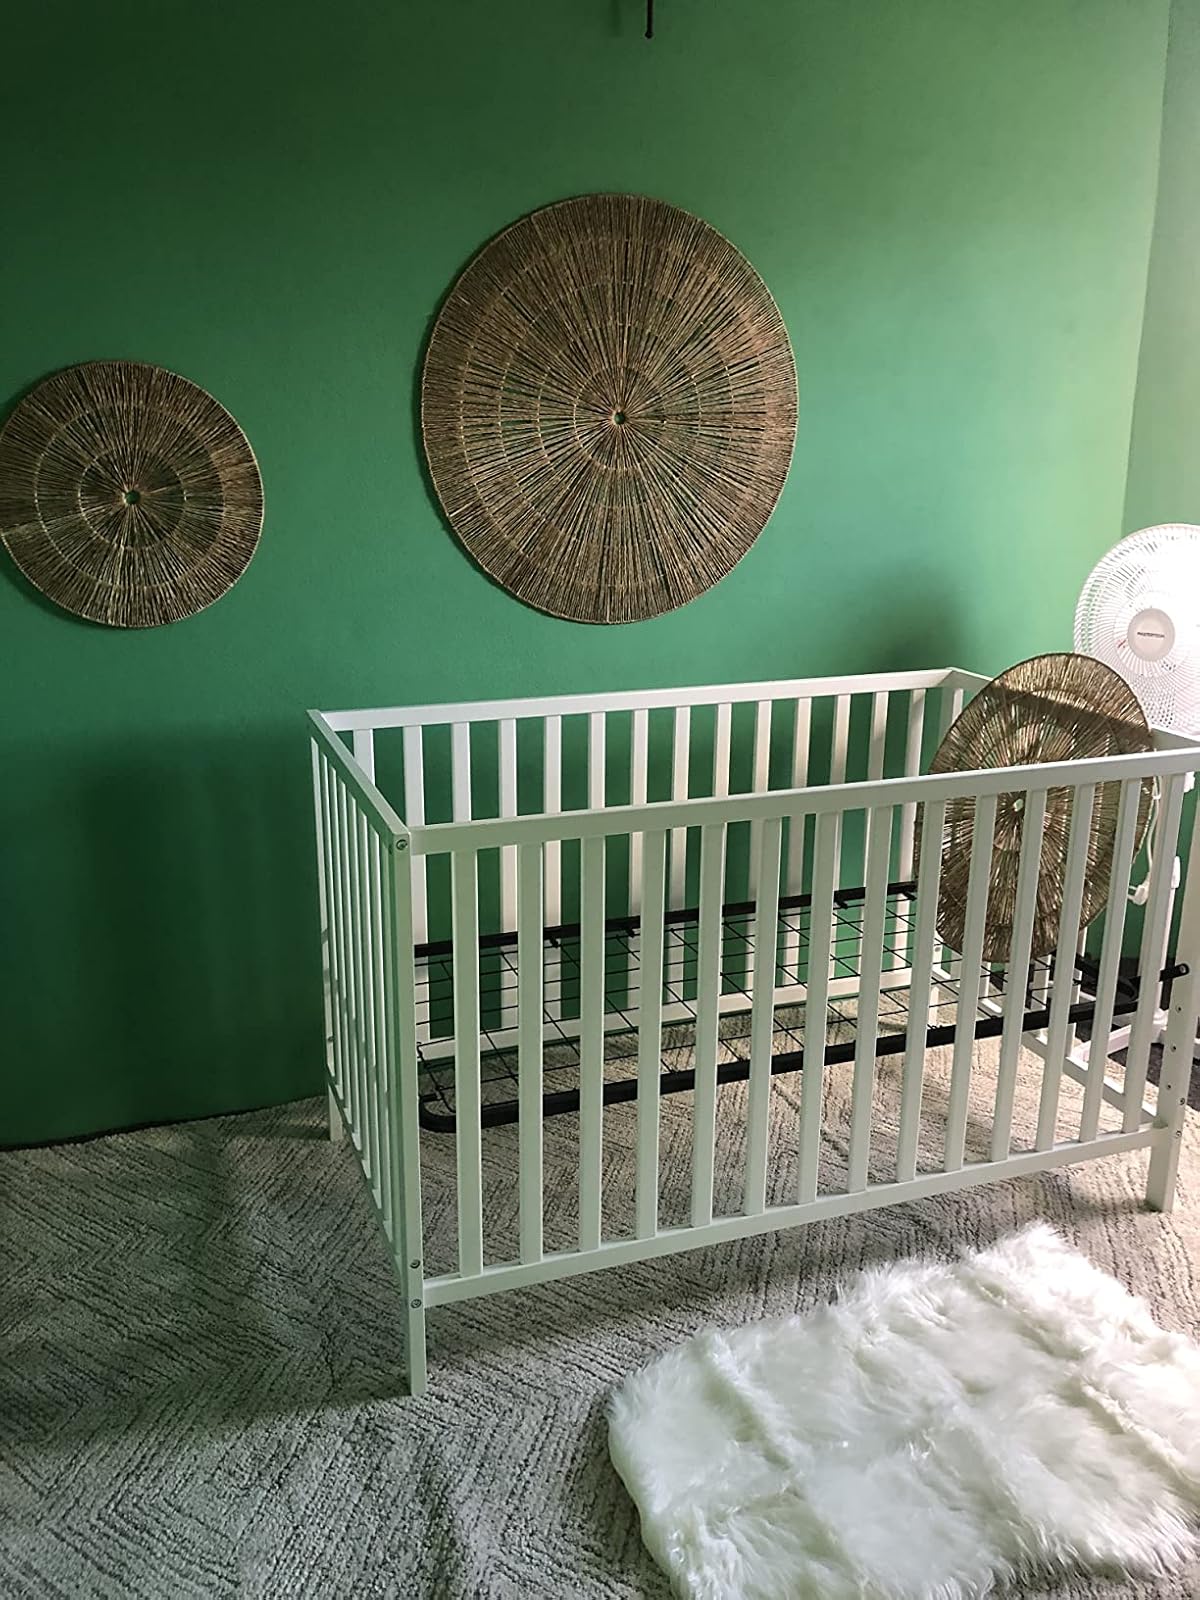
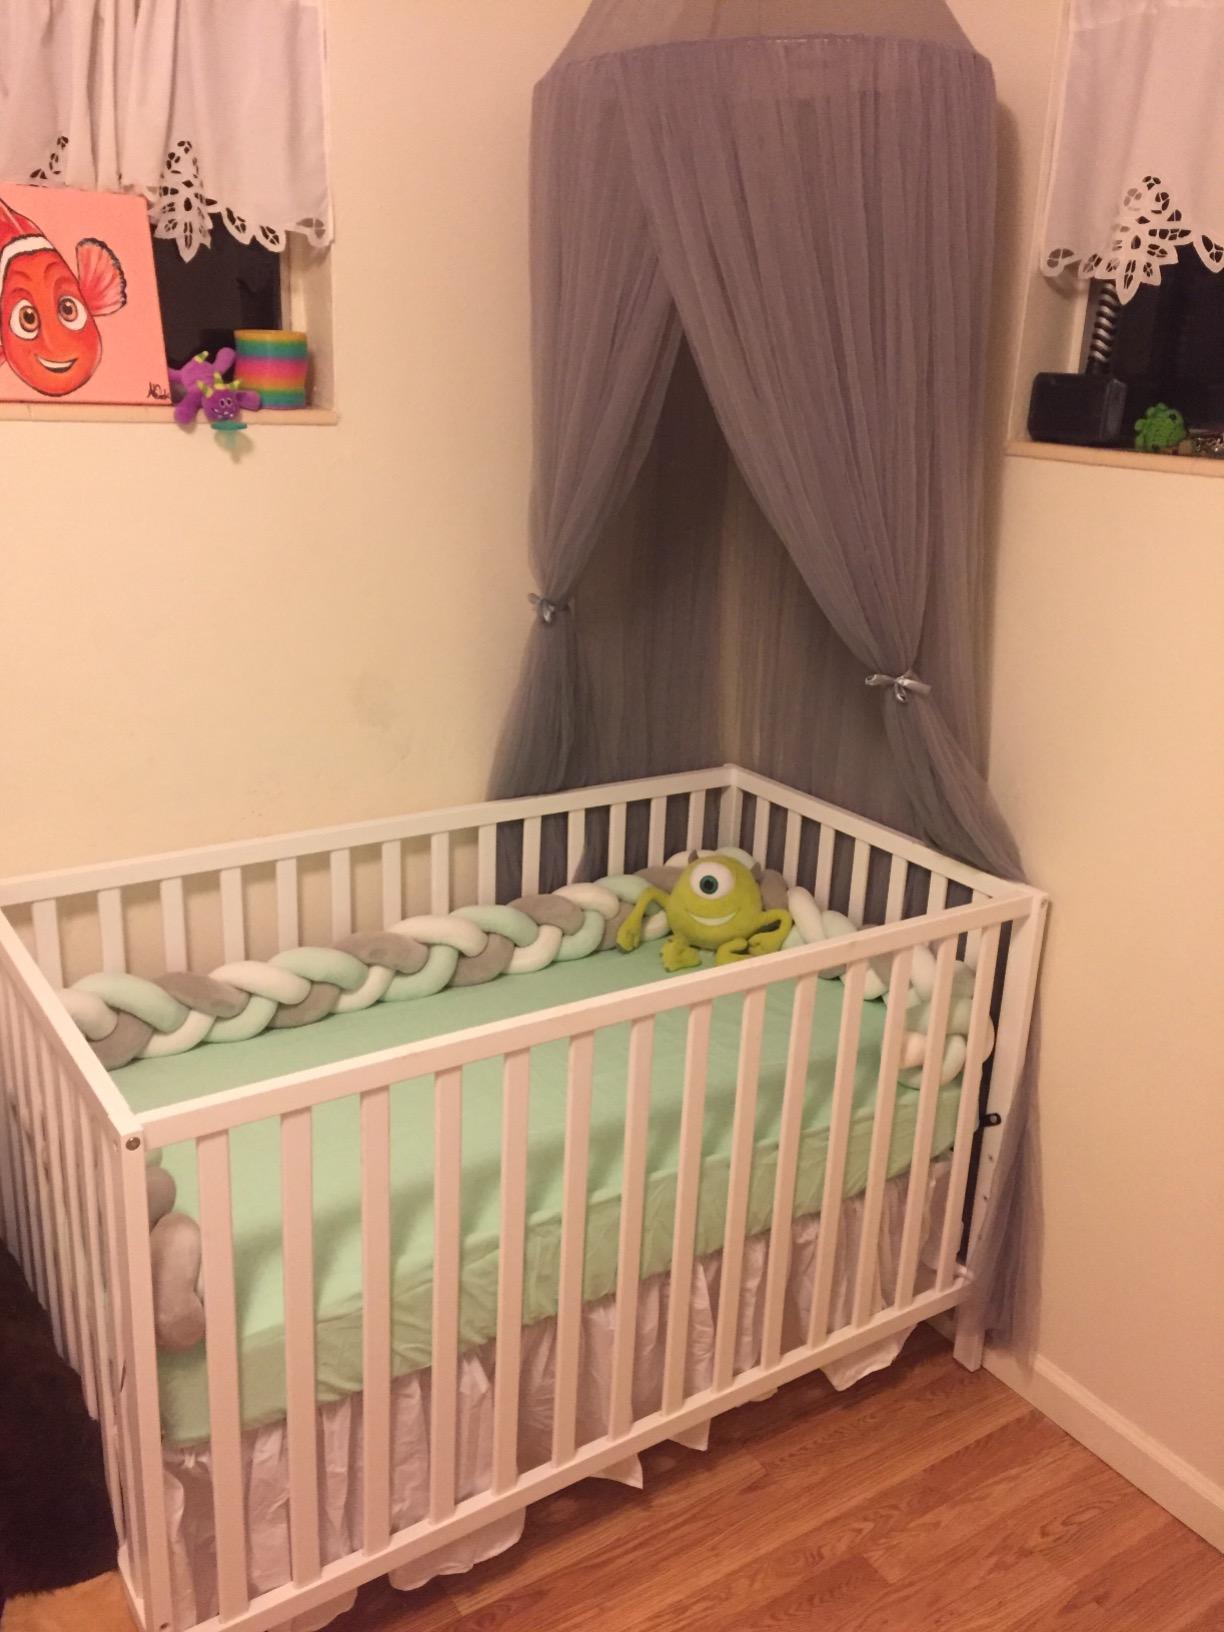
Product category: products_crib
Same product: yes